Rostam Batmanglij

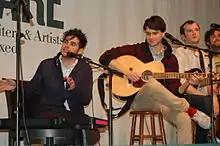
Batmanglij (left) with Ezra Koenig of Vampire Weekend in 2010

Batmanglij majored in music at Columbia University, where he joined the band Vampire Weekend in 2006. "At Columbia, I would study classical harmony in classes and I would study music on my own, and I would try to re-create songs that I love in recordings...that was really how I learned." The name of the group comes from the movie of the same name that bandmate Ezra Koenig and his friends made over summer vacations. Batmanglij produced their self-titled debut album shortly after graduation while concurrently working multiple full-time jobs. He also produced the band's follow-up album, "Contra", which sold 124,000 copies in its first week and landed atop the "Billboard" 200 charts. Batmanglij plays guitar, keyboard and sings in the band but also acts as a lyricist and songwriter, co-writing the song "Diplomat's Son" on "Contra". Koenig has described himself and Batmanglij as "the two main songwriters in the band".